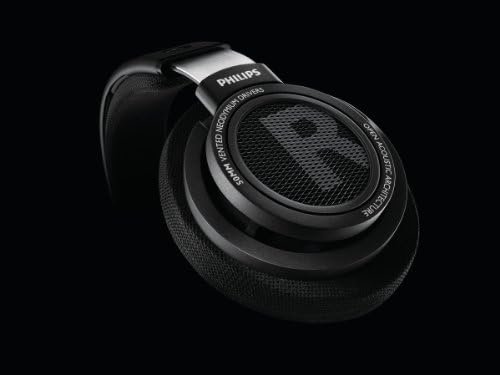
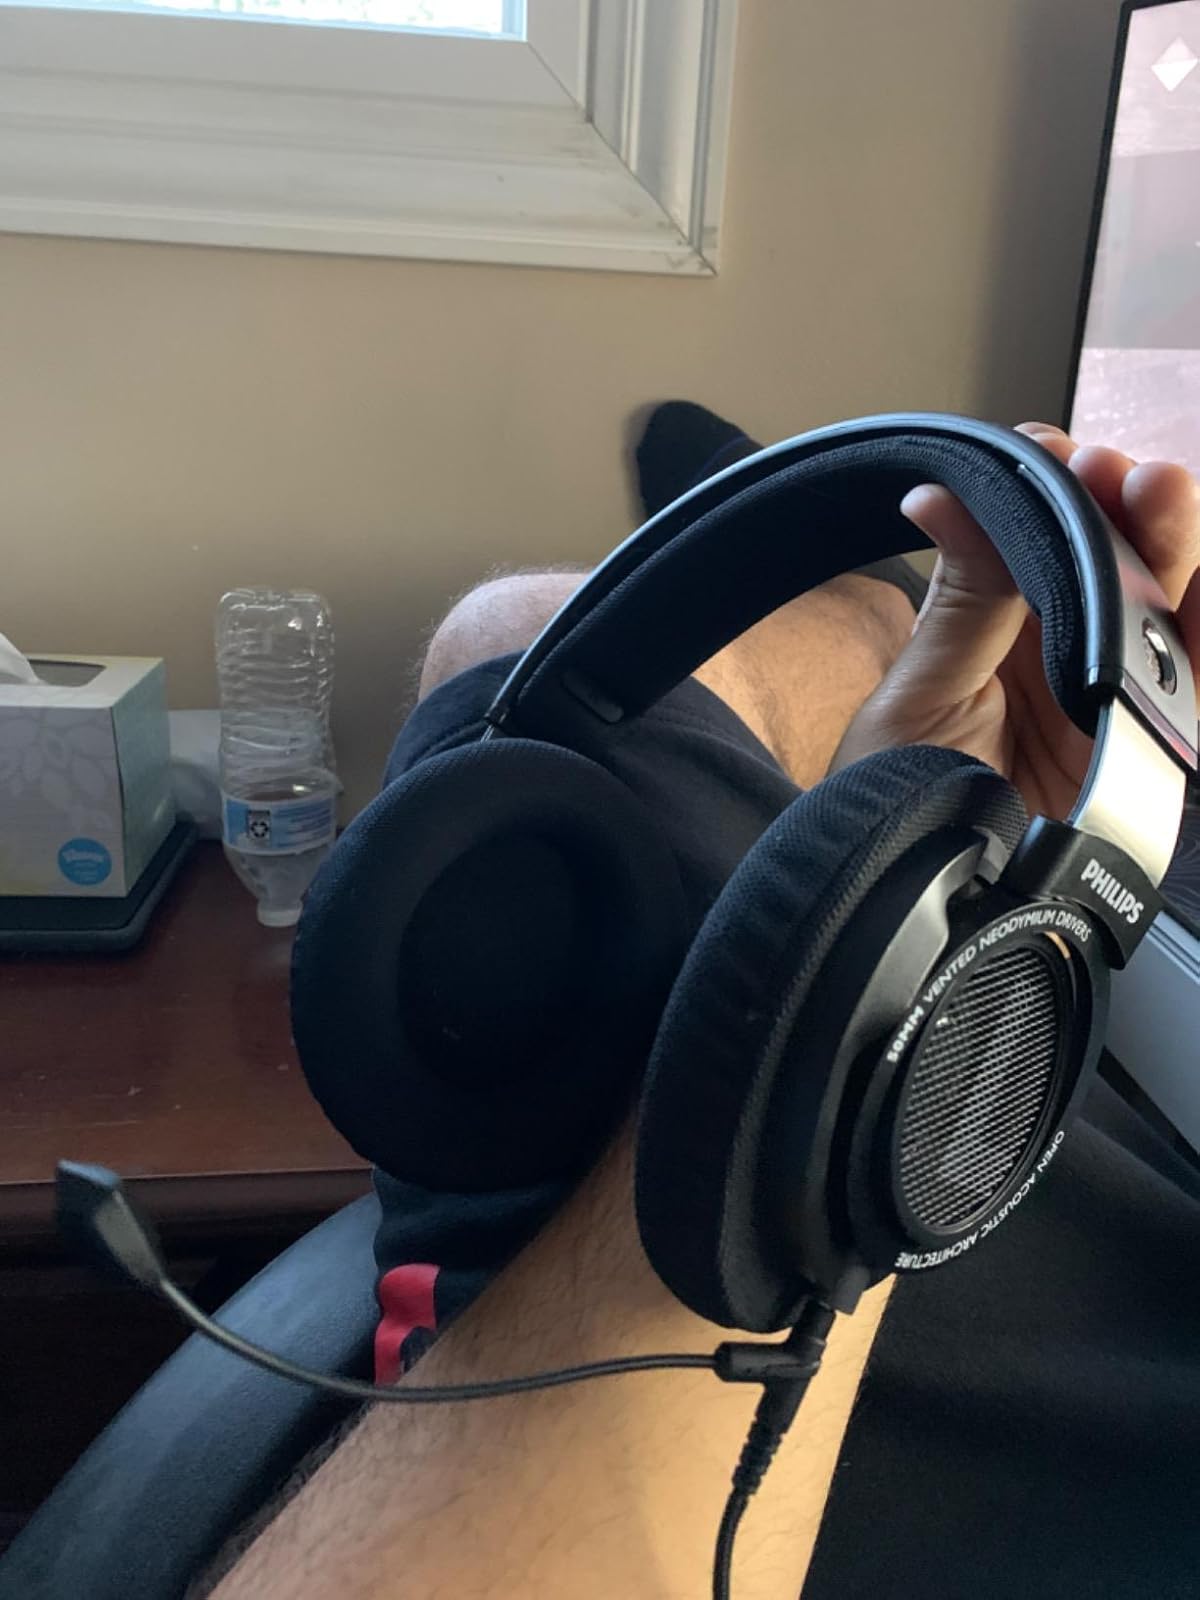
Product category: headphones
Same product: yes